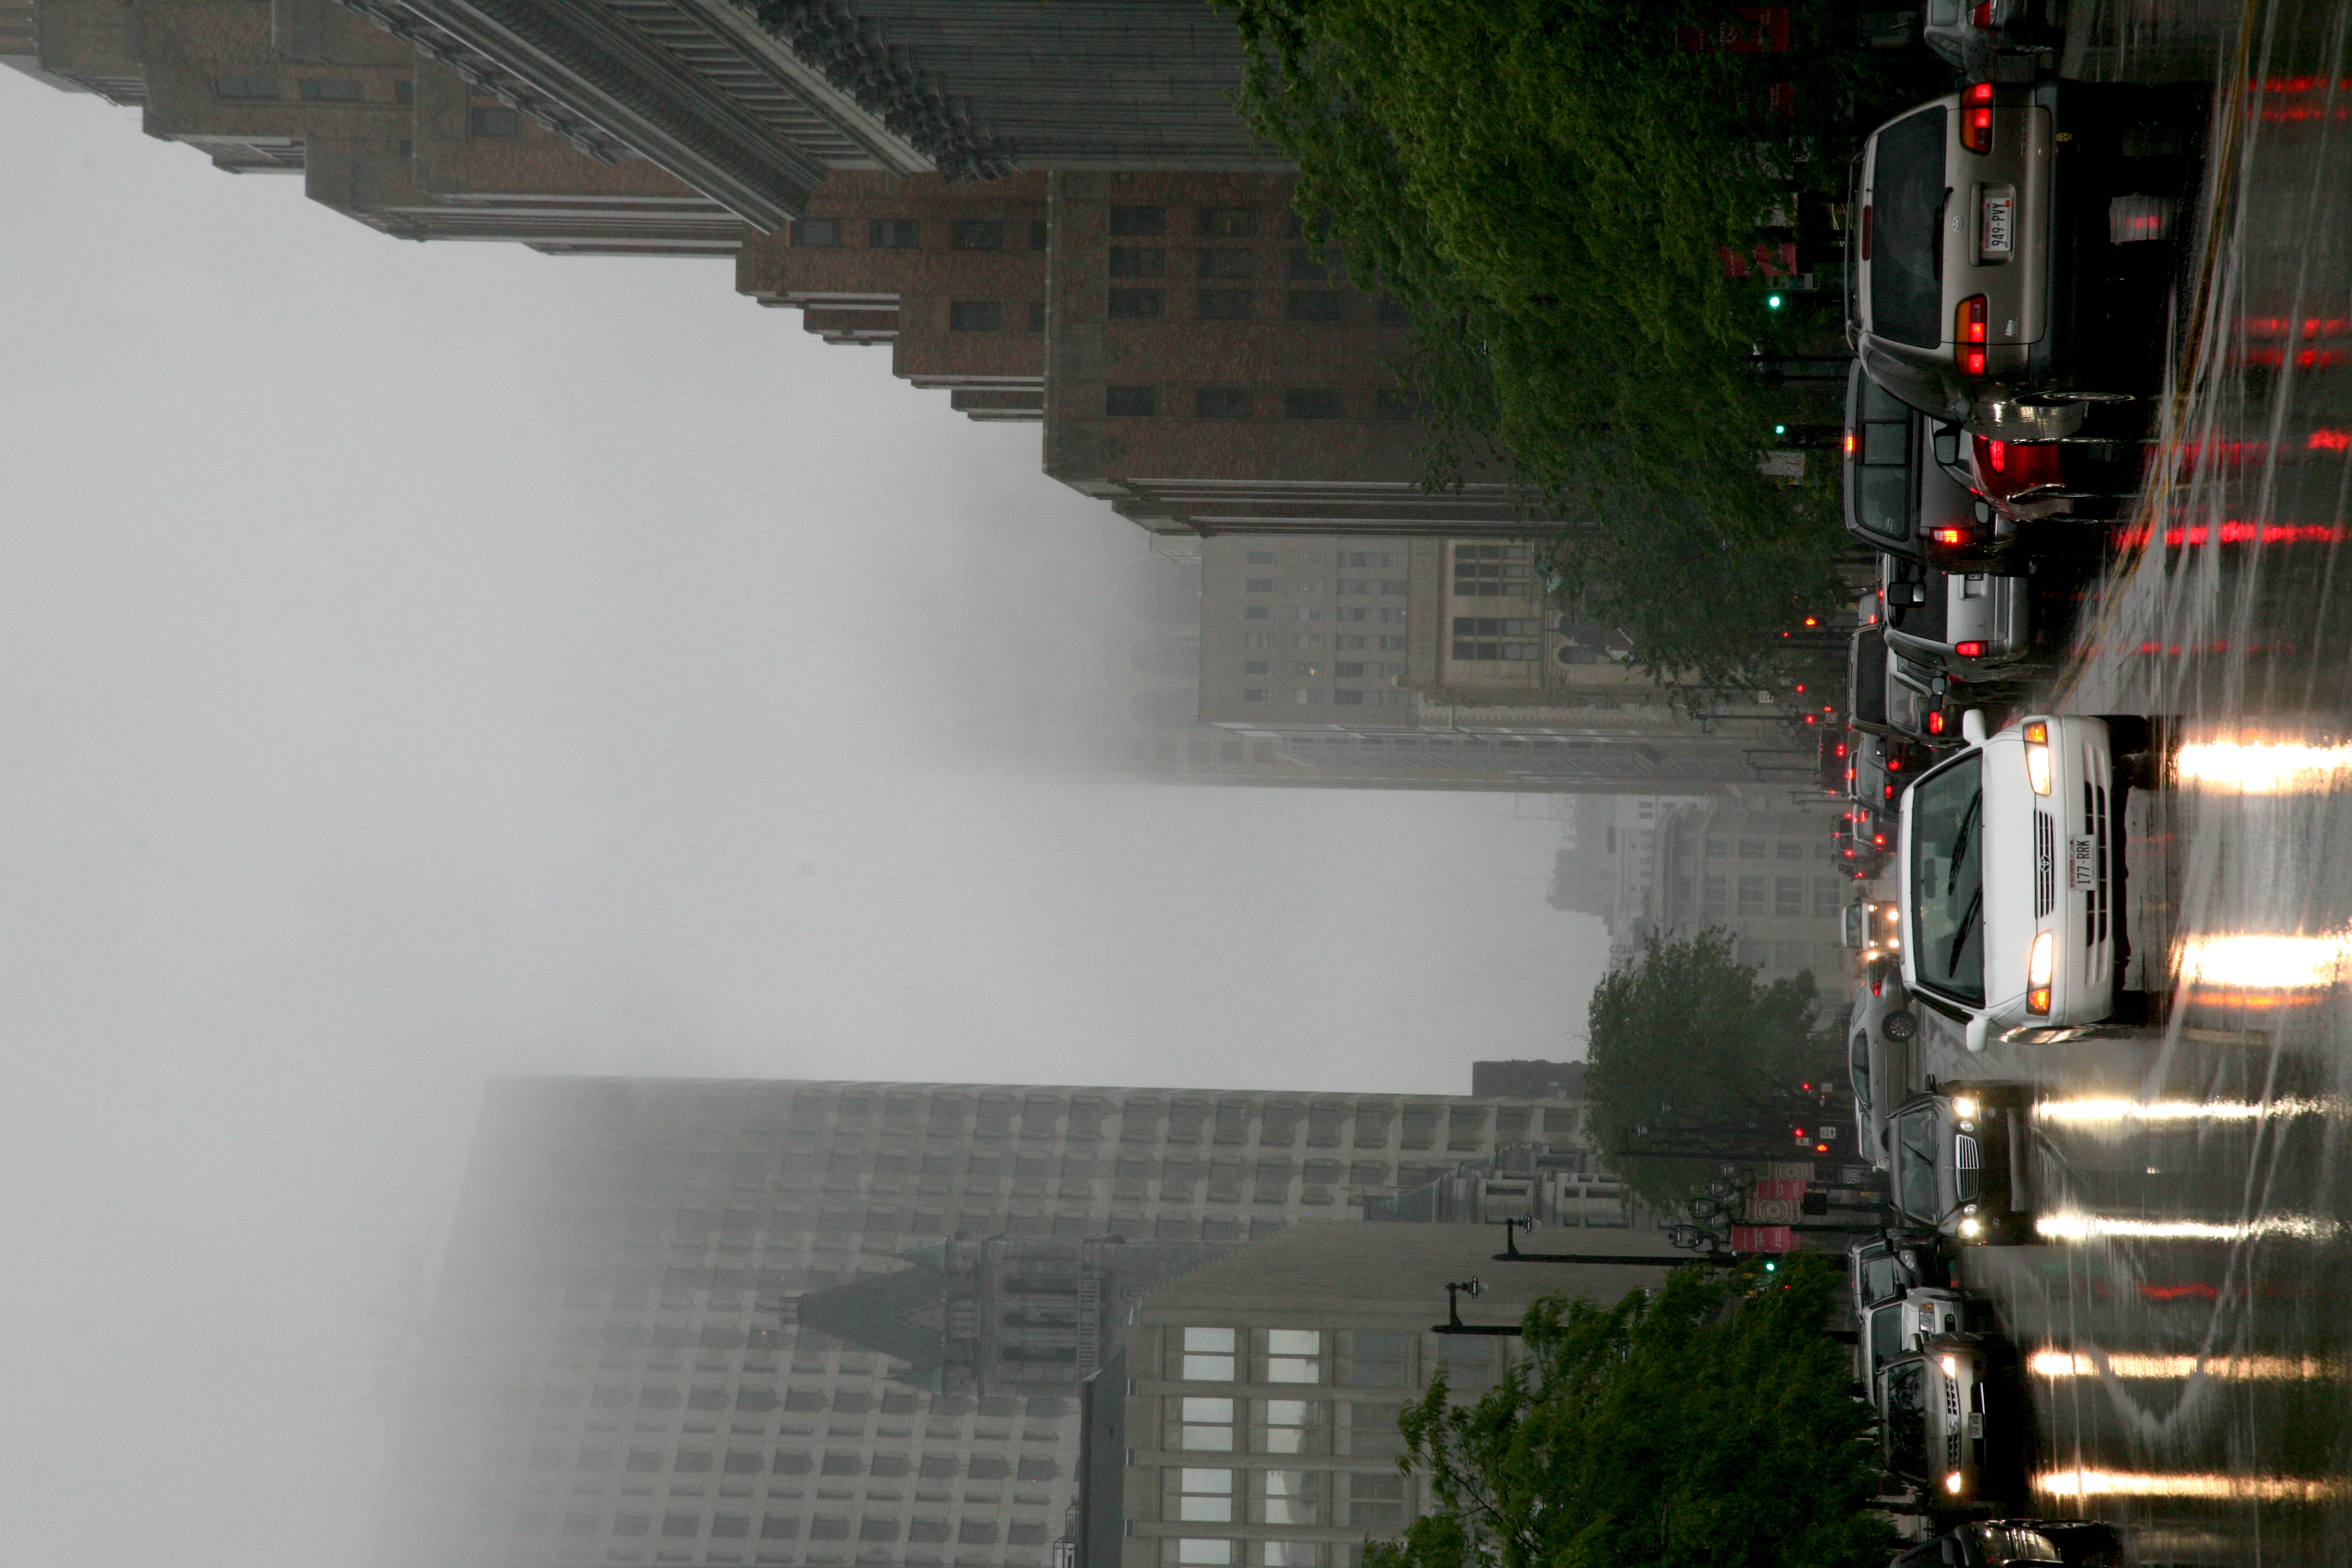
fog, skyline, traffic, morning, rain, city, skyscraper, cityscape, downtown, dusk, evening, reflection, weather, haze, waterway, tower block, pluie, metropolis, wisconsin, milwaukee, urban area, atmospheric phenomenon, human settlement, metropolitan area